45th Infantry Division (United States)

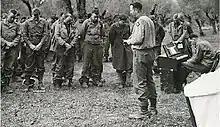
Chaplain Lieutenant Colonel William King leads troops of the 45th in Christmas Day services in Italy, 25 December 1943.

Allied forces conducted a frontal assault on the Gustav Line stronghold at Monte Cassino, and VI Corps, under Major General John P. Lucas from 20 September, was assigned to Operation Shingle, detached from the 15th Army Group to land behind enemy lines at Anzio on 22 January 1944. For this mission, CCA (Combat Command A) of the 1st Armored Division was attached to the 45th Infantry Division. Landing on schedule, VI Corps surprised the Germans, but Major General Lucas's decision to consolidate the beachhead instead of attacking gave the Germans time to bring the LXXVI Panzer Corps forward to oppose the landings.